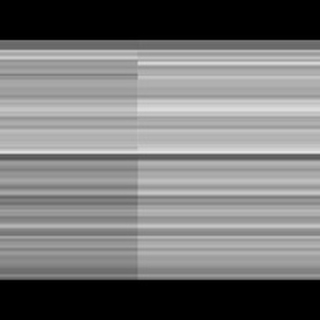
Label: sugarcane_rust